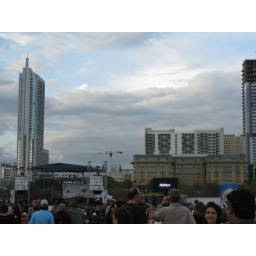
by town lake/lady bird lake for the free concert